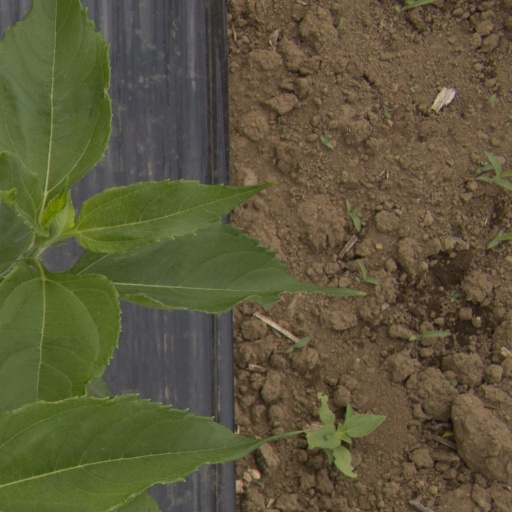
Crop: Jerusalem artichoke